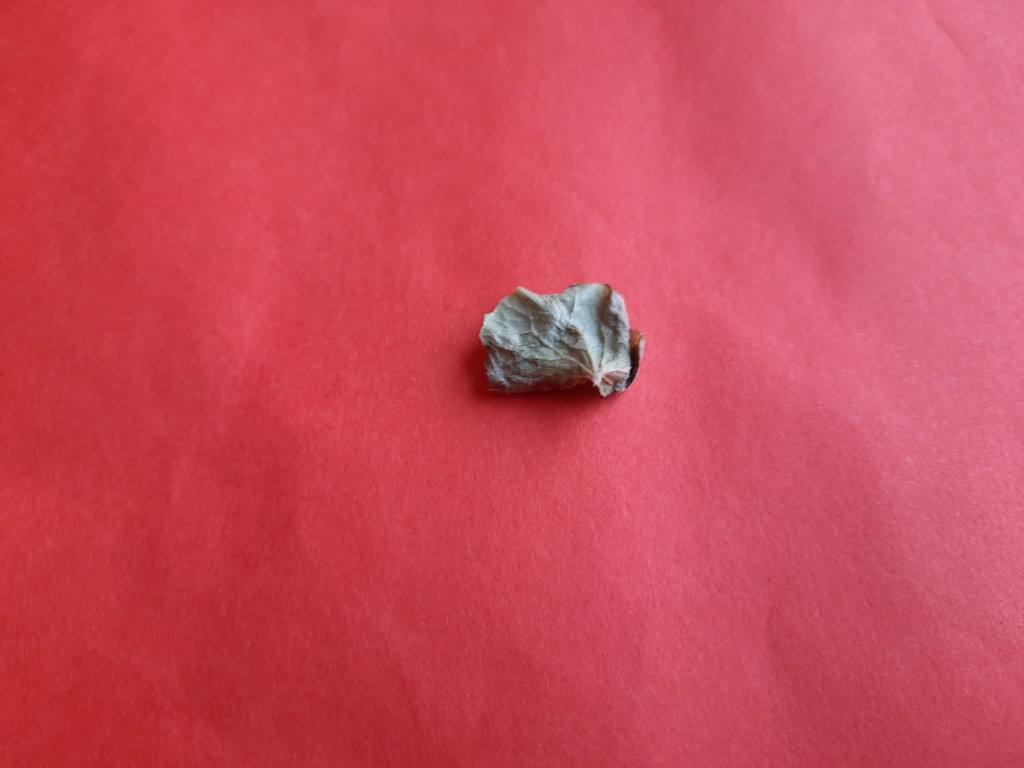
Label: Dried